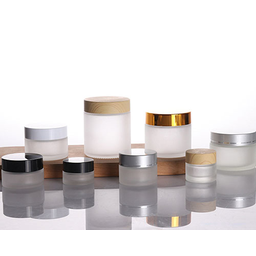
Label: glass